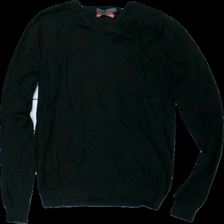
View: front
Type: Sweater
Category: Men
Brand: Not in the list
Brand text on label: S.C.W.
Colors: Black
Material: 100% cotton
Cut: Regular
Size: L
Season: All
Price range: <50
Recommended usage: Export
Description: svart, pull-over, nopprig